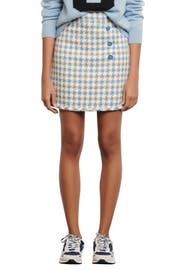
off center decorative logo button accent the tweedy houndstooth check of this high waisted skirt that show off your leg